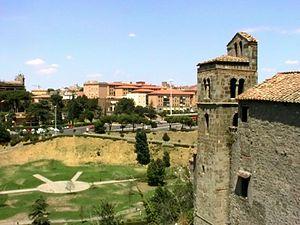
Isis est une reine mythique et une déesse funéraire de l'Égypte antique. Le plus souvent, elle est représentée comme une jeune femme coiffée d'un trône ou, à la ressemblance d'Hathor, d'une perruque surmontée par un disque solaire inséré entre deux cornes de vache.